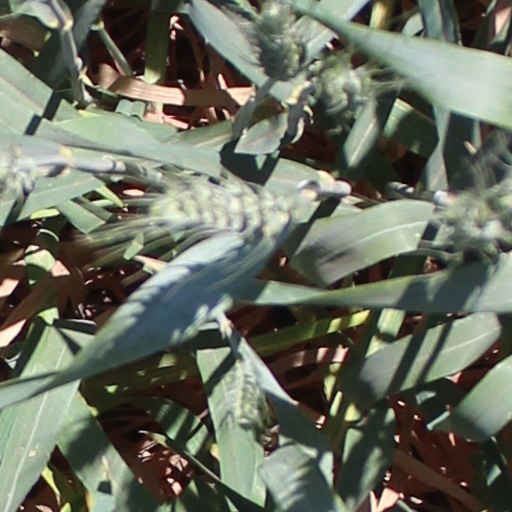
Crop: wheat